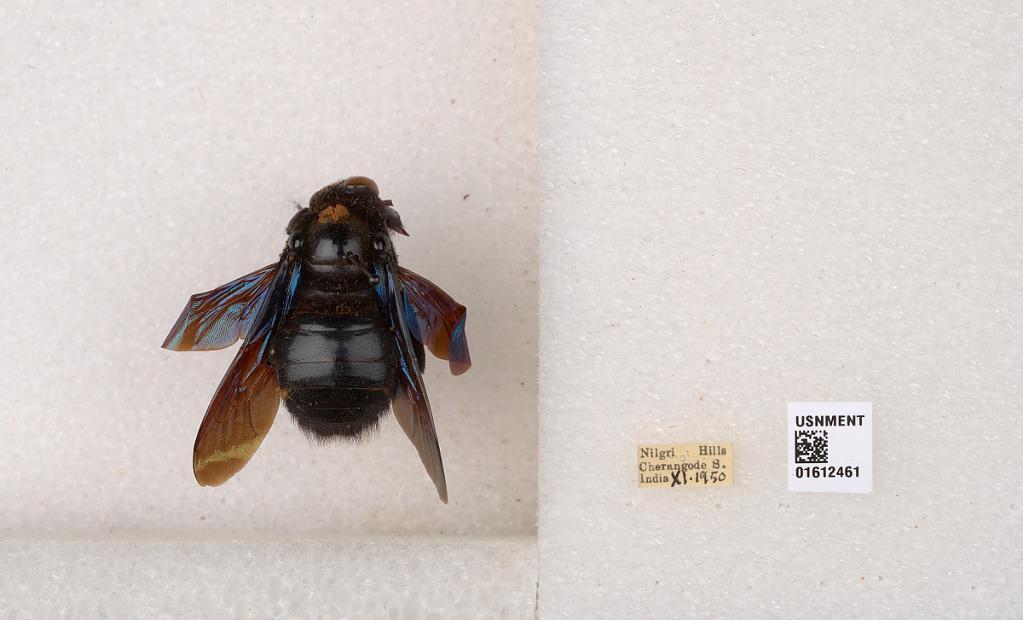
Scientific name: Xylocopa
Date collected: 1950-11-1
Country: India
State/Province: Tamil Nadu
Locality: Nilgiri Hills, Cherangode S.